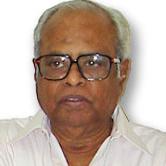
Age: 75